Newcastle-under-Lyme

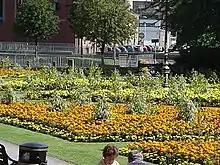
Queen's Gardens

Newcastle-under-Lyme railway station, which was not within the town but towards Water Street on the Stoke to Market Drayton Line, closed in 1964 under the Beeching cuts. The line from Silverdale to Pipe Gate remained open to serve Silverdale Colliery and a creamery at Pipe Gate until 1998, when the line closed to all stone and mineral traffic. It now forms part of a green way from Silverdale to Newcastle-under-Lyme, with the station site being called "Station Walks". The nearest station to the town is Stoke-on-Trent railway station which is between the town centre of Newcastle and city centre of Stoke-on-Trent and serves the Potteries as a whole. Newcastle is the third-largest town in England (by population) to have no railway station.